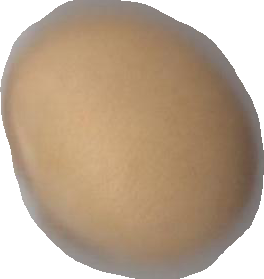
Variety: Dega